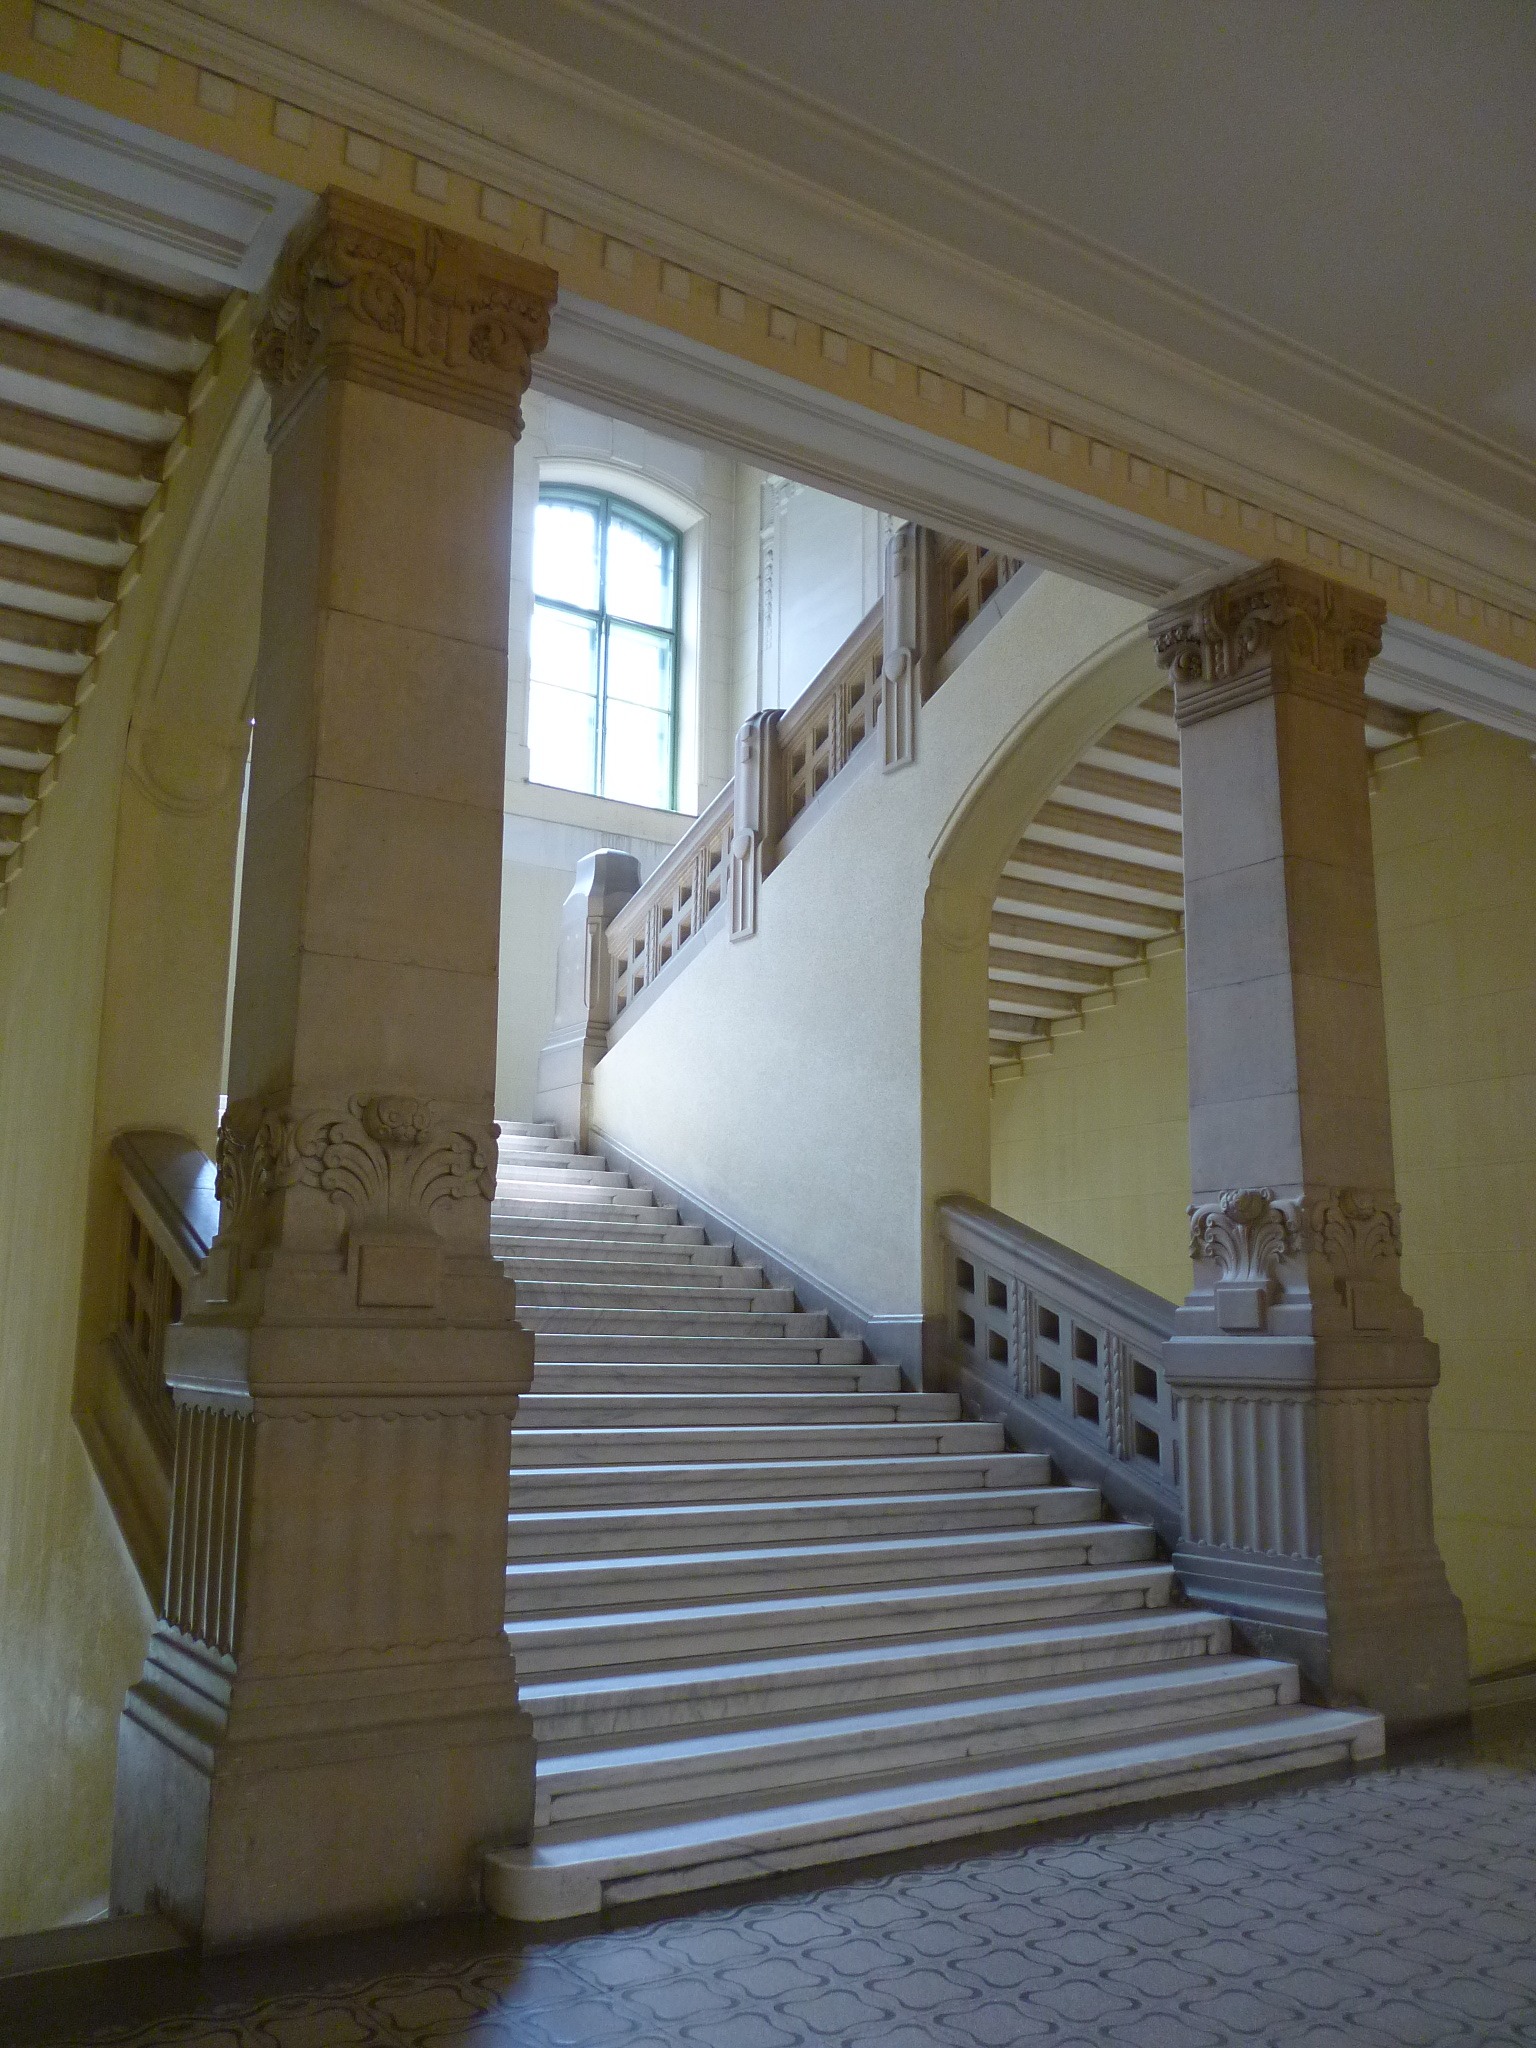
architecture, structure, wood, stair, mansion, house, floor, window, home, wall, staircase, arch, column, facade, property, interior design, handrail, stairs, university, budapest, hungary, estate, art nouveau, molding, fancy, daylighting, baluster